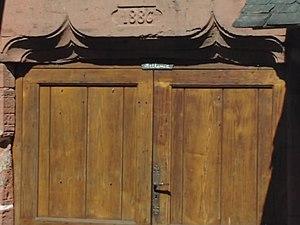
Collonges-la-Rouge. porte à double accolade qui affiche le chronogramme de 1886
Collonges-la-Rouge est une commune française limousine, située dans le département de la Corrèze en région Nouvelle-Aquitaine. La mise en valeur de son patrimoine vaut à la commune qui fait 1 431 hectares d'avoir 420 ha classés monument historique et 189 ha inscrits à l’Inventaire supplémentaire des monuments historiques.